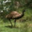
Label: bird